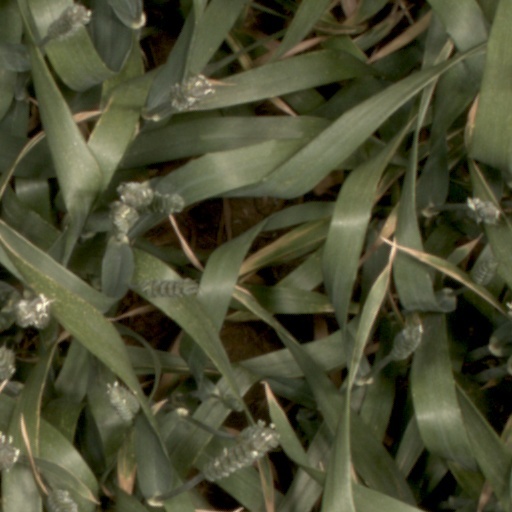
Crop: wheat